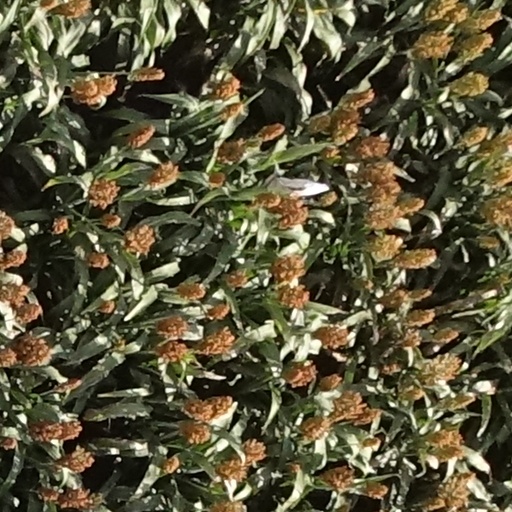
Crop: sorghum